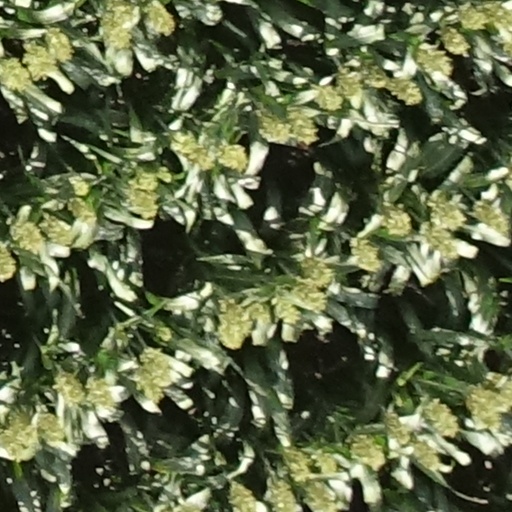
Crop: sorghum